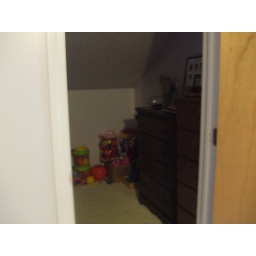
Walk in closet for bedroom 2, house 2